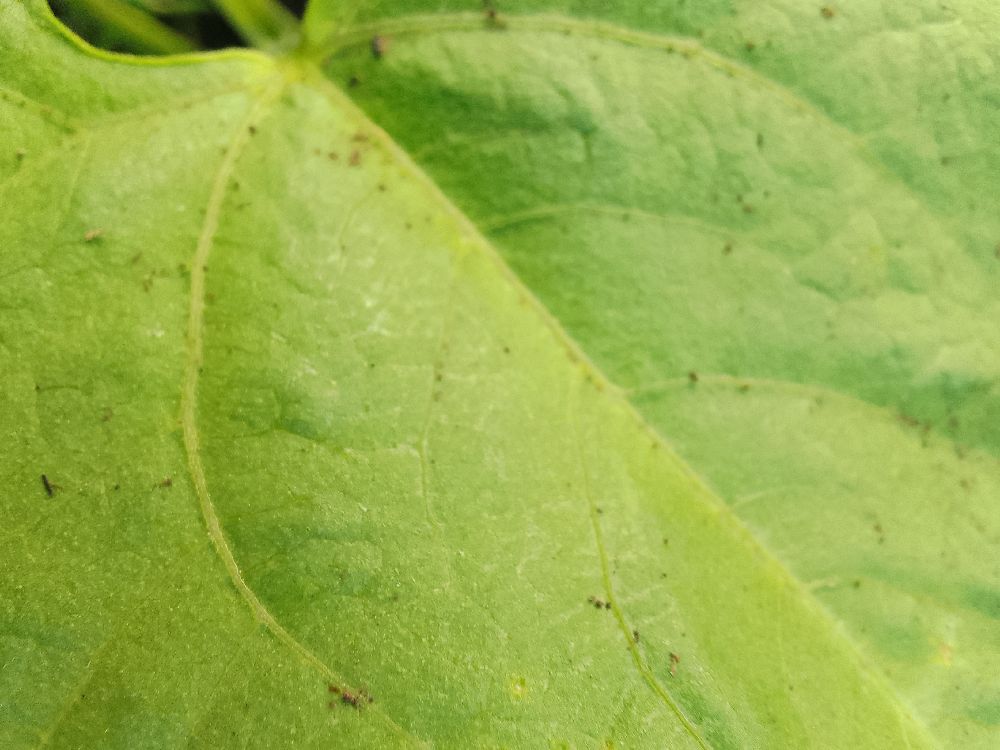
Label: healthy